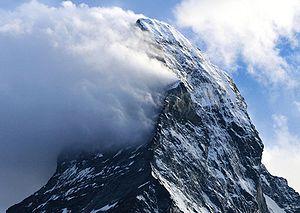
Le soulèvement orographique est le déplacement de l'air qui rencontre un obstacle du relief qui le force à s'élever. Cet obstacle peut être graduel, comme la pente des Grandes Plaines nord-américaines, ou être abrupt comme celui d'une montagne. On génère ainsi une ascendance de l'air qui doit remonter la pente et qui changera de température en s'élevant à un taux différent, selon qu'il est saturé ou non. Il suit une variation selon le gradient adiabatique sec tant qu'il n'est pas saturé. Puis le changement se fait selon le taux du gradient adiabatique humide et il y aura formation de nuages. Dans ces deux cas, si le taux de variation de la température de la masse d'air soulevée devient plus grand que celui de l'environnement, l'air soulevé devient instable.
Un nuage en bannière ou nuage de crête est un nuage se formant dans certaines conditions en aval d'un obstacle lorsque la paroi au vent est à l'ombre.
Un nuage orographique est un nuage formé par le soulèvement dû au relief, en amont ou en aval de l'obstacle. Il ne s'agit pas d'un type en particulier de nuage, car il peut être autant stratiforme que convectif, mais plutôt d'un qualificatif qui est lié à son origine. Le nuage d'onde est un cas particulier de nuage orographique qui se développe au sommet d'une onde orographique stationnaire en aval d'une montagne.